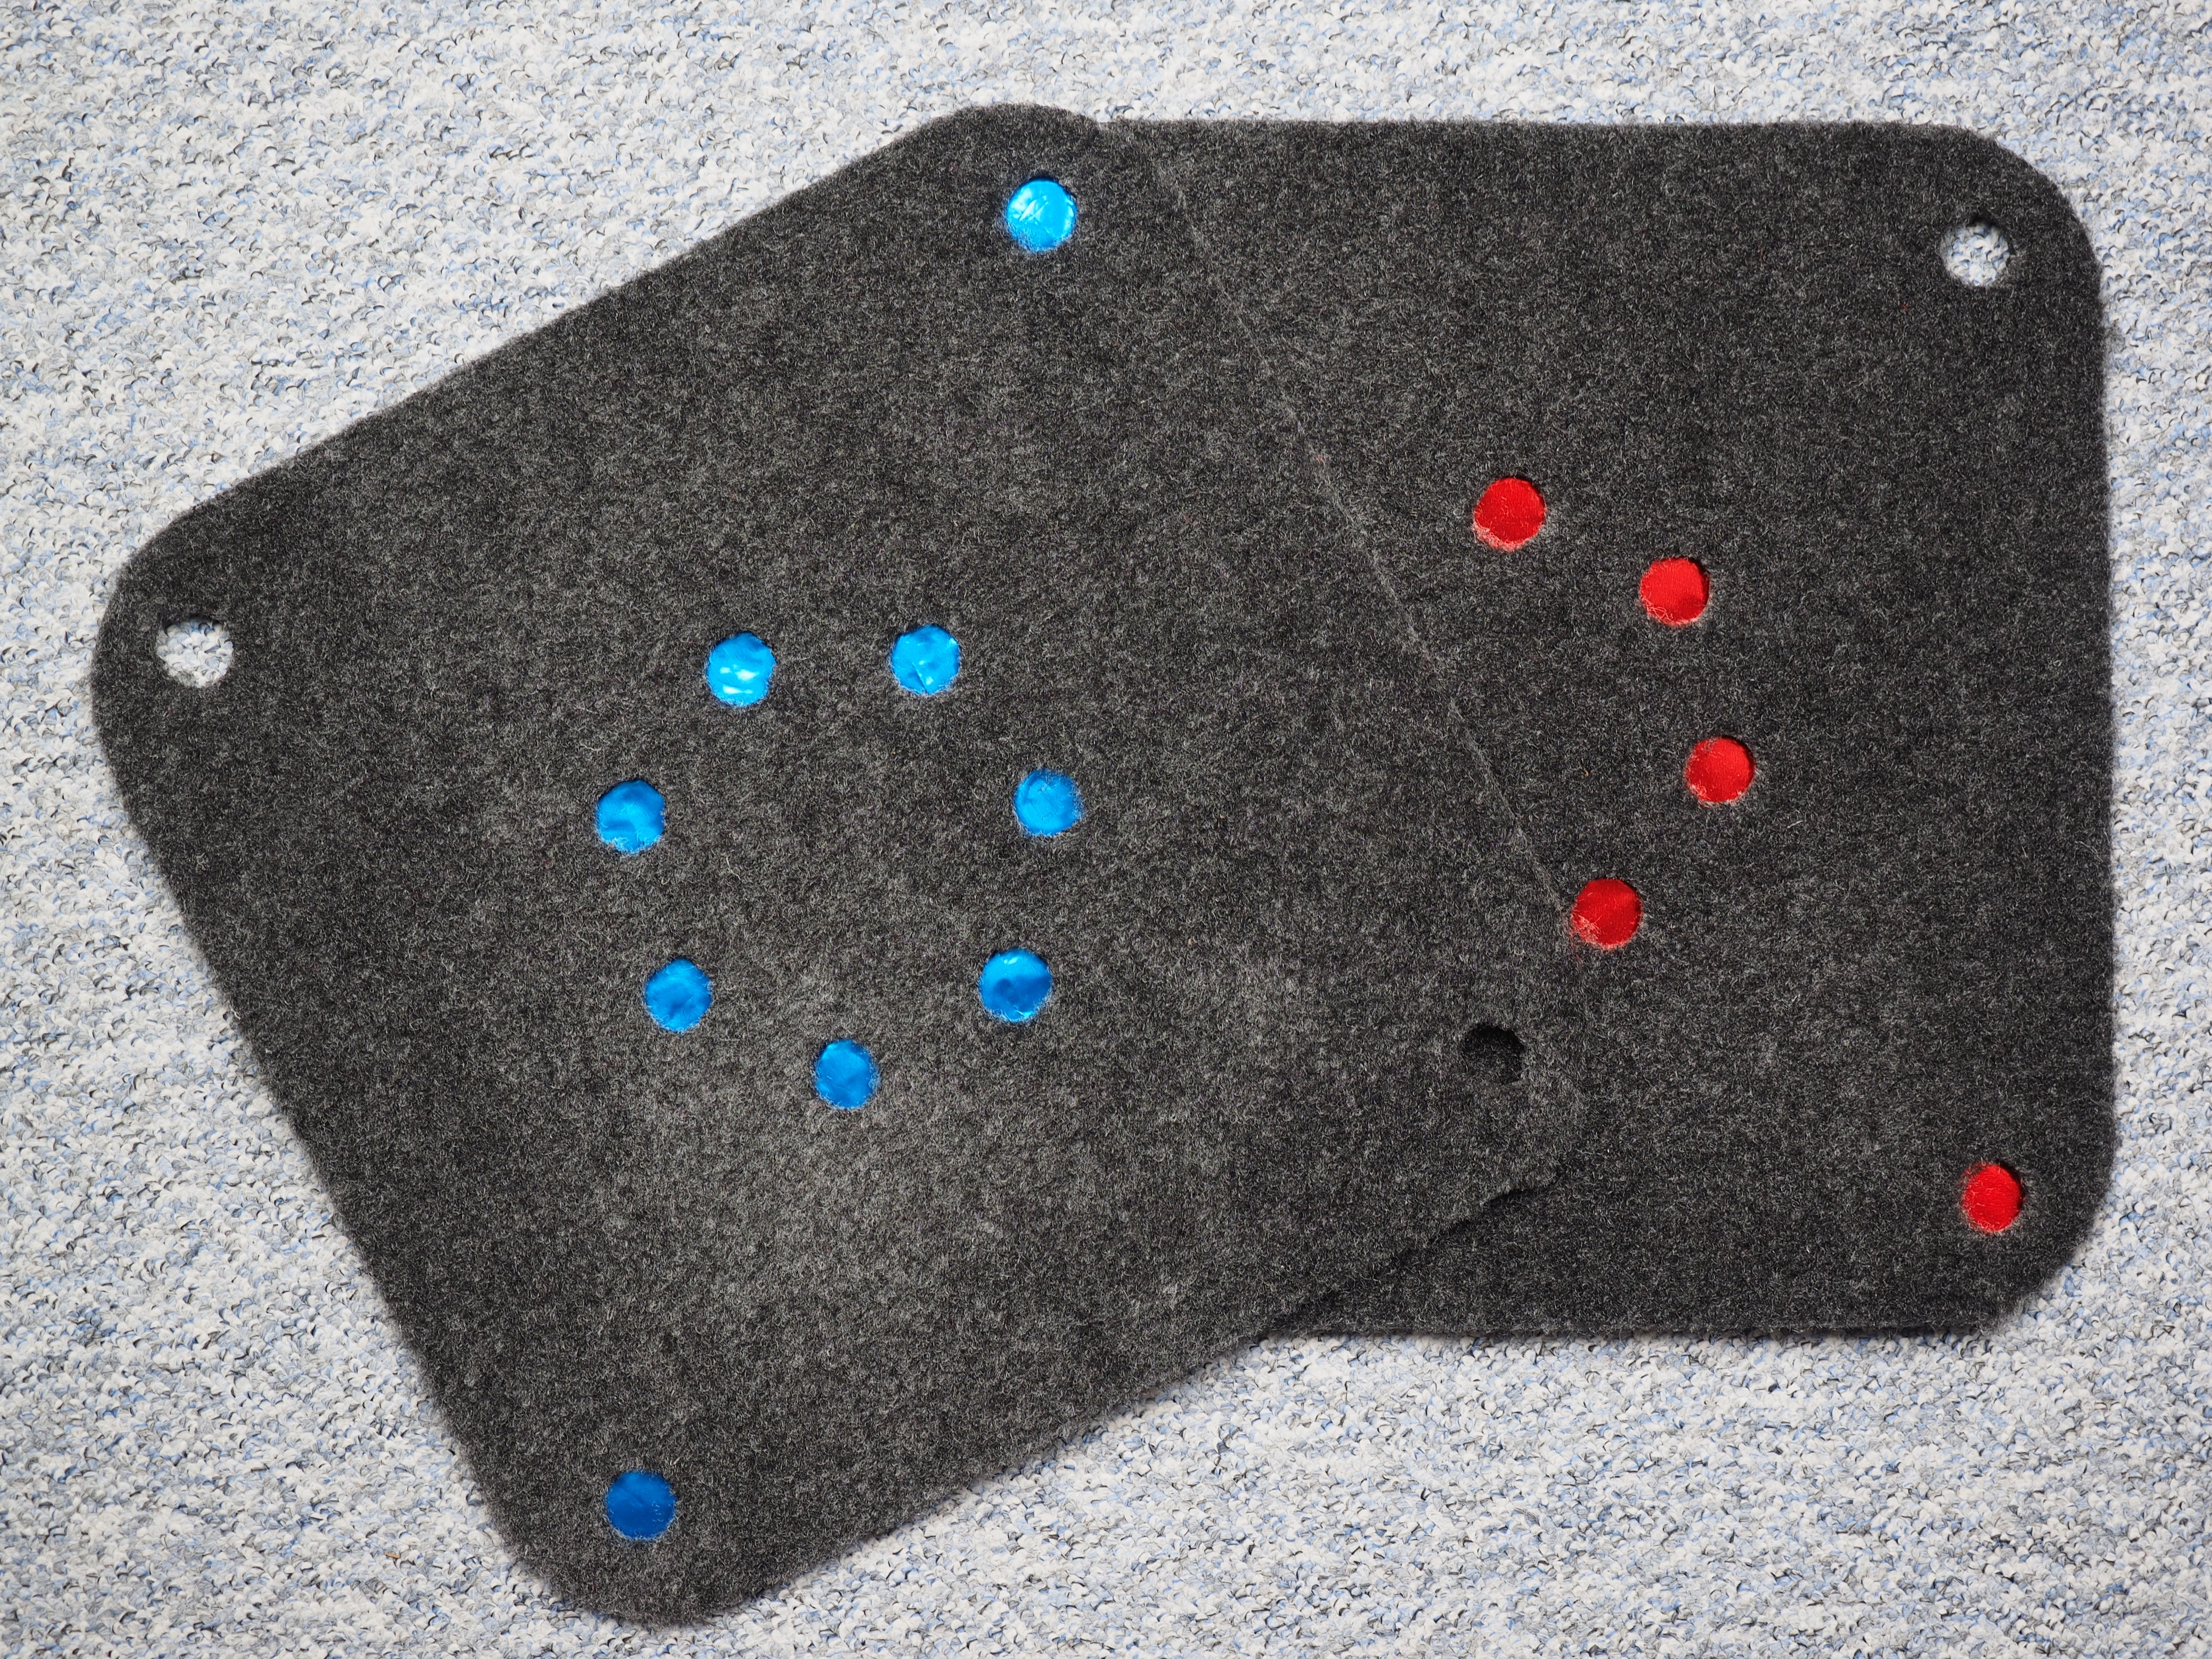
technology, red, blue, mat, document, felt, flooring, seat cushions, chair cushion, seat pad, felt pad